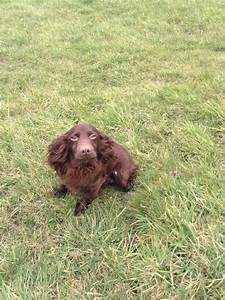
Label: dog